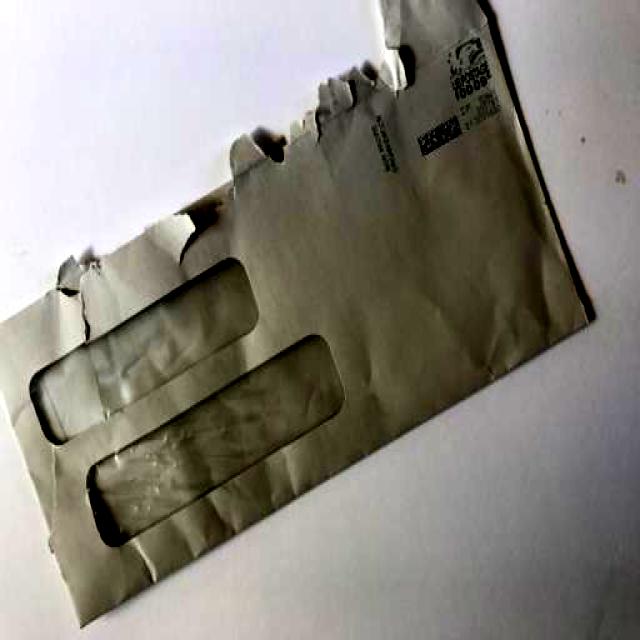
Label: Paper